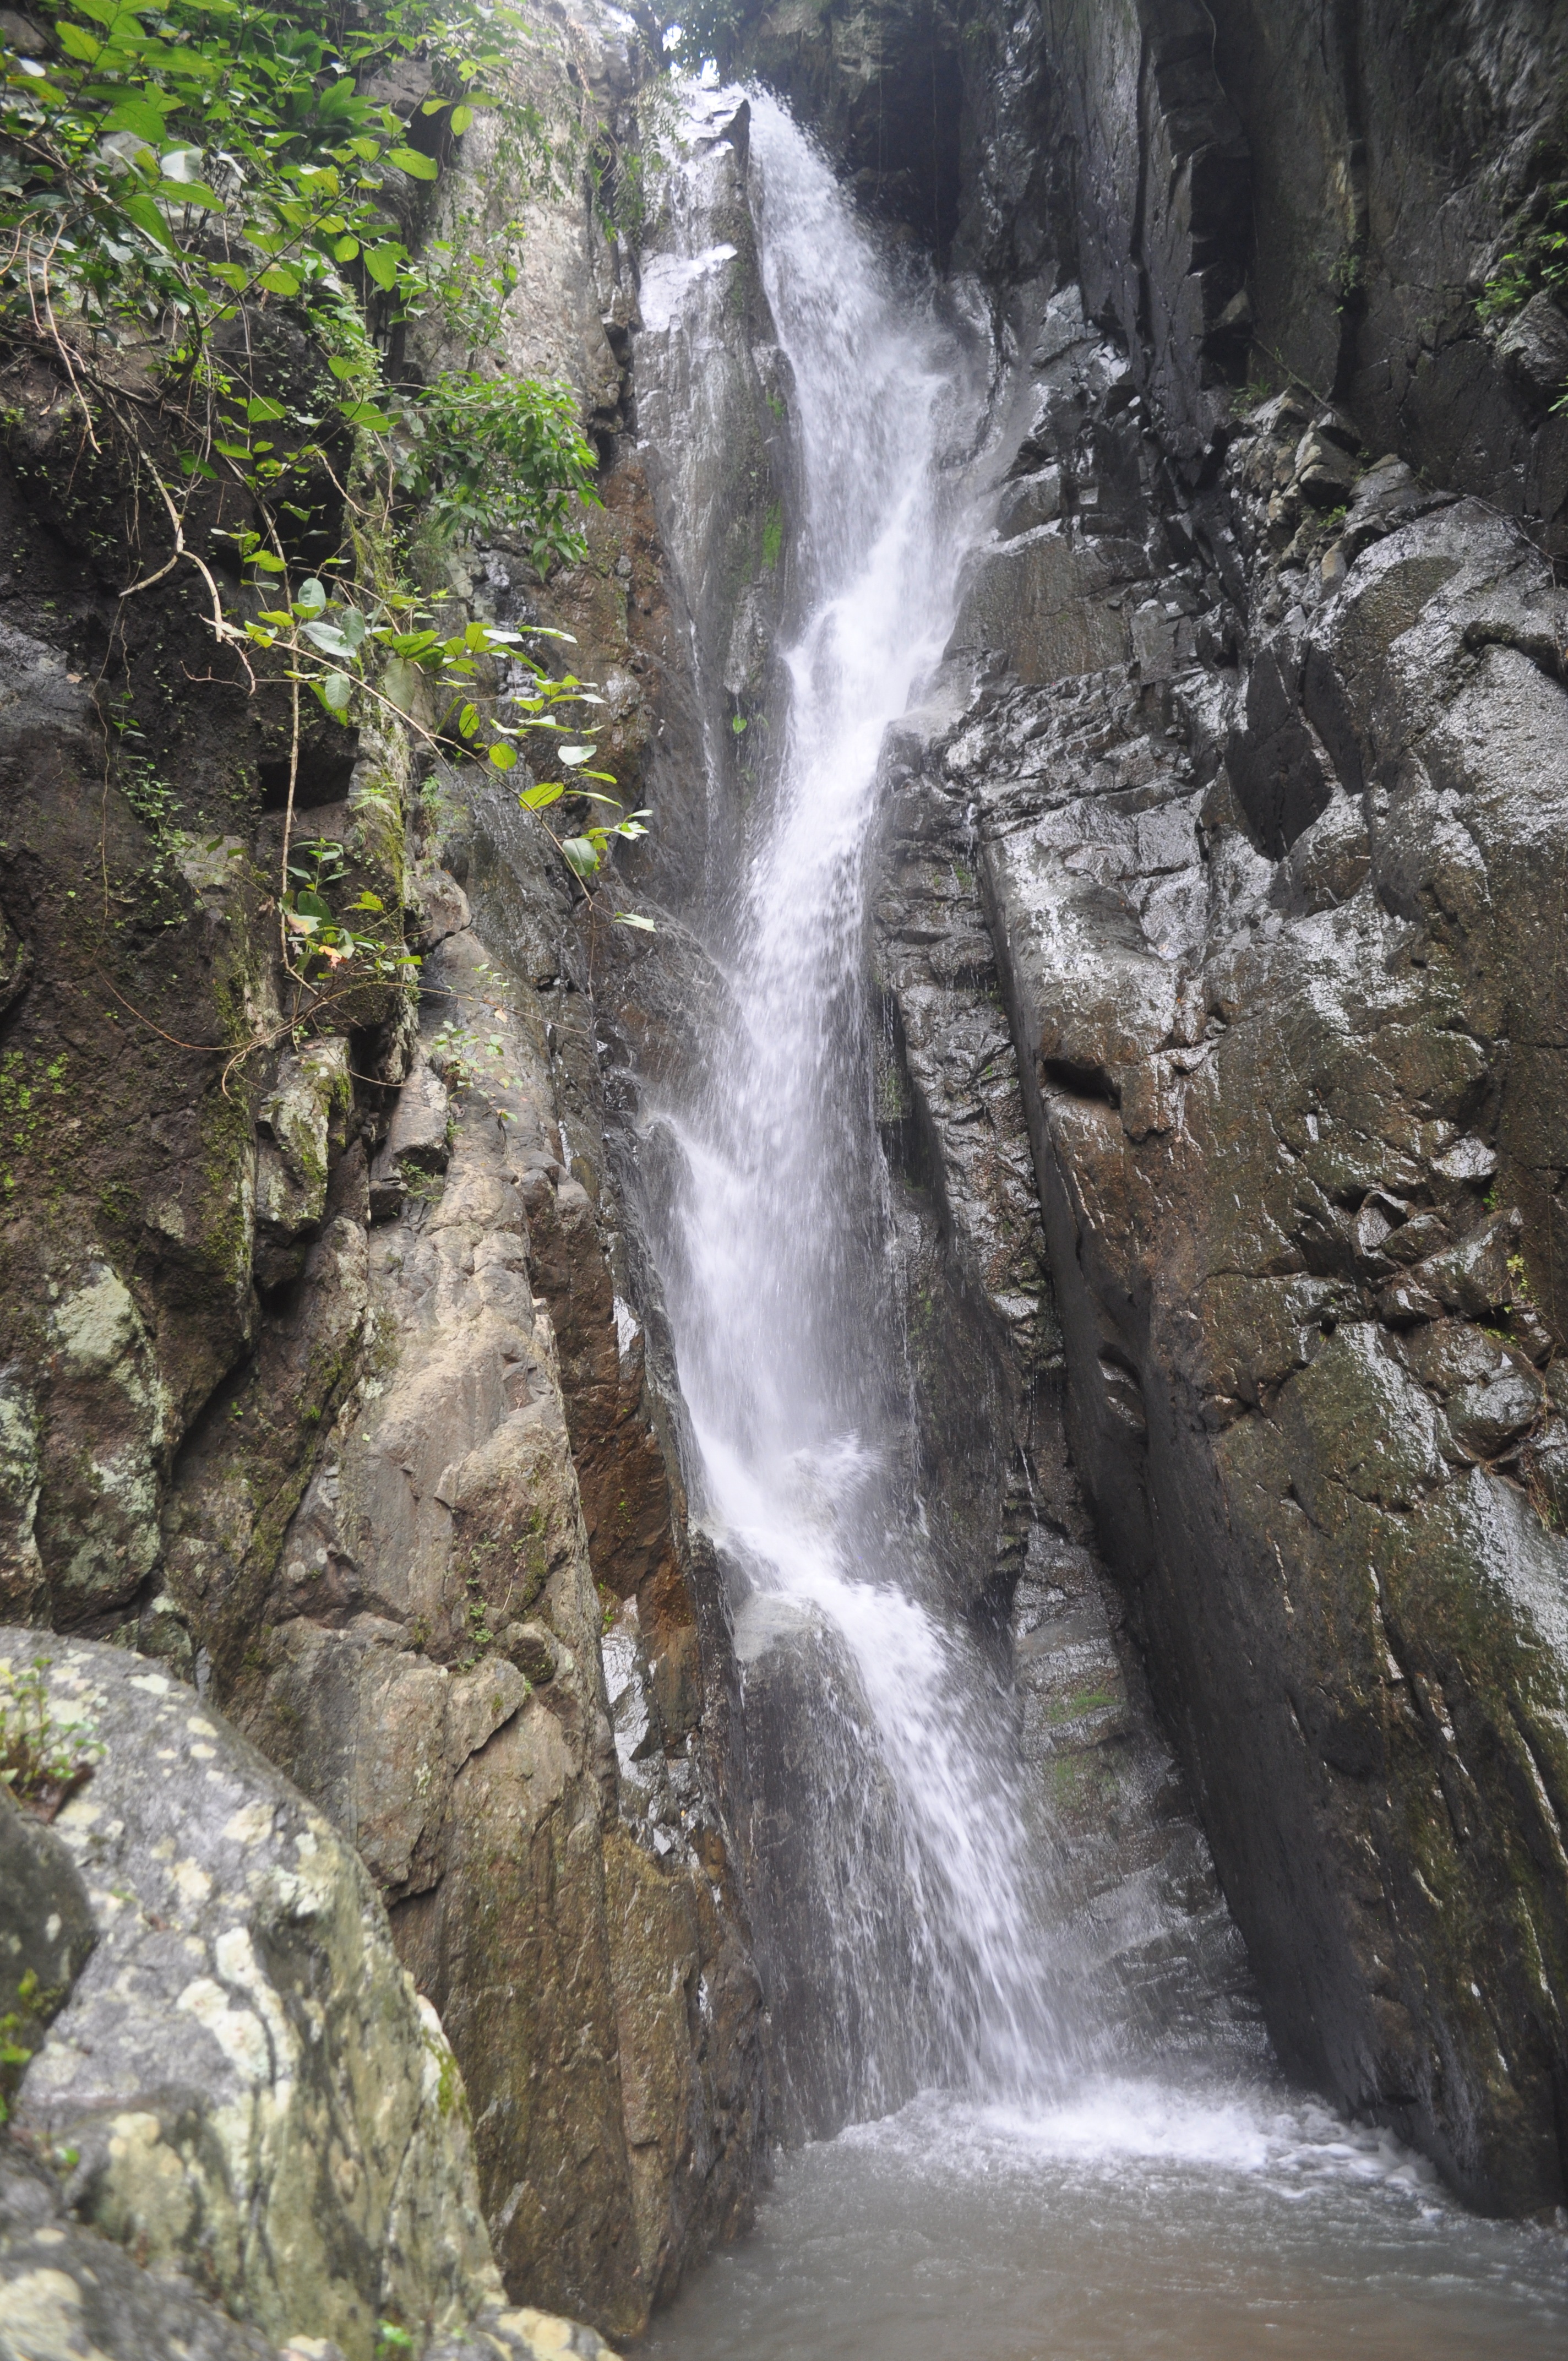
water, nature, forest, outdoor, waterfall, adventure, wild, stream, cascade, paradise, peaceful, body of water, ravine, wasserfall, water feature, watercourse, bali